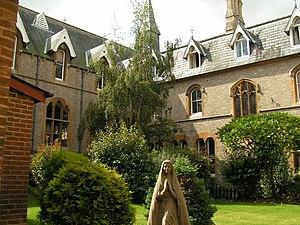
L' abbaye de Belmont est une abbaye bénédictine située en Angleterre dans le Herefordshire. Elle fait partie de la congrégation bénédictine anglaise. Elle se trouve sur une colline dominant la ville de Hereford à l'est, avec la vue au loin des Black Mountains à l'ouest. L'abbatiale sert aussi d'église paroissiale. Elle est consacrée à saint Michel Archange et à Tous les Anges.